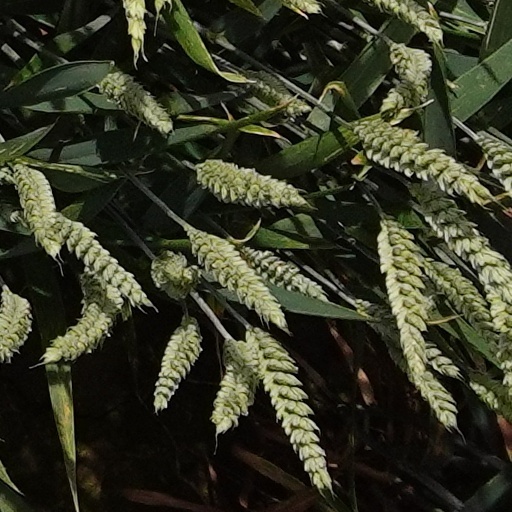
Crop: wheat